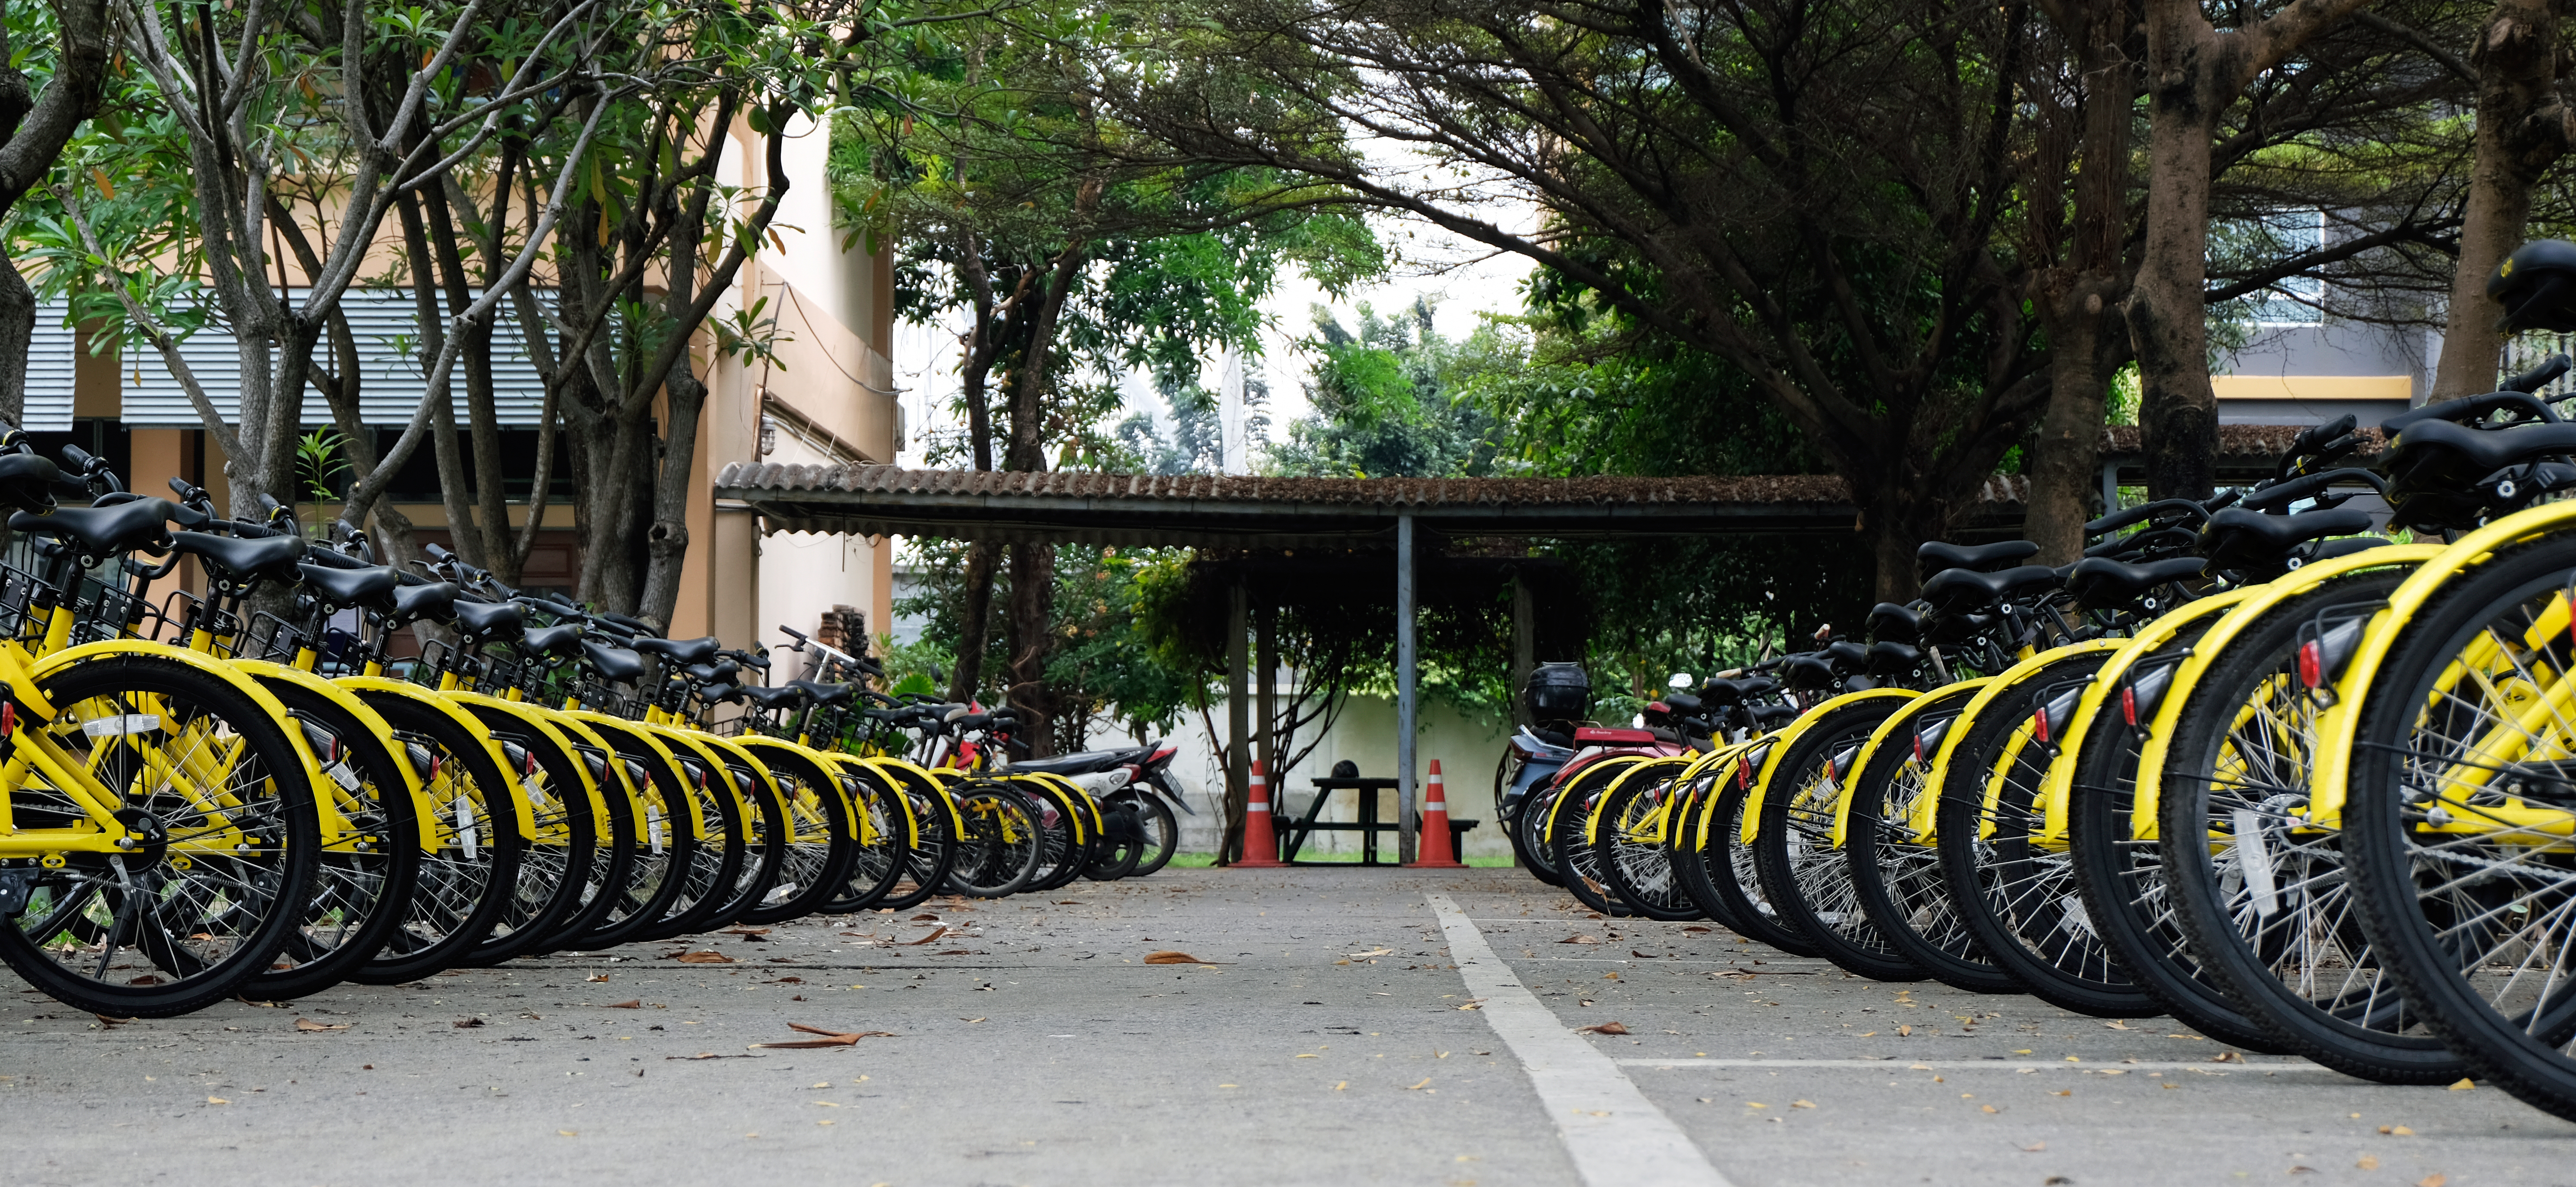
adventure, background, bicycle, bike, biker, biking, building, city, concept, conceptual, device, drive, ecological, ecology, environment, environmental, europe, european, fitness, german, germany, health, healthy, historical, lifestyle, locking, metal, old, outdoor, parked, pavement, pedal, pole, public, recreation, restyling, ride, road, secure, sidewalk, sport, station, street, tourism, town, transport, transportation, travel, urban, tire, automotive tire, yellow, automotive wheel system, tree, architecture, wheel, vehicle